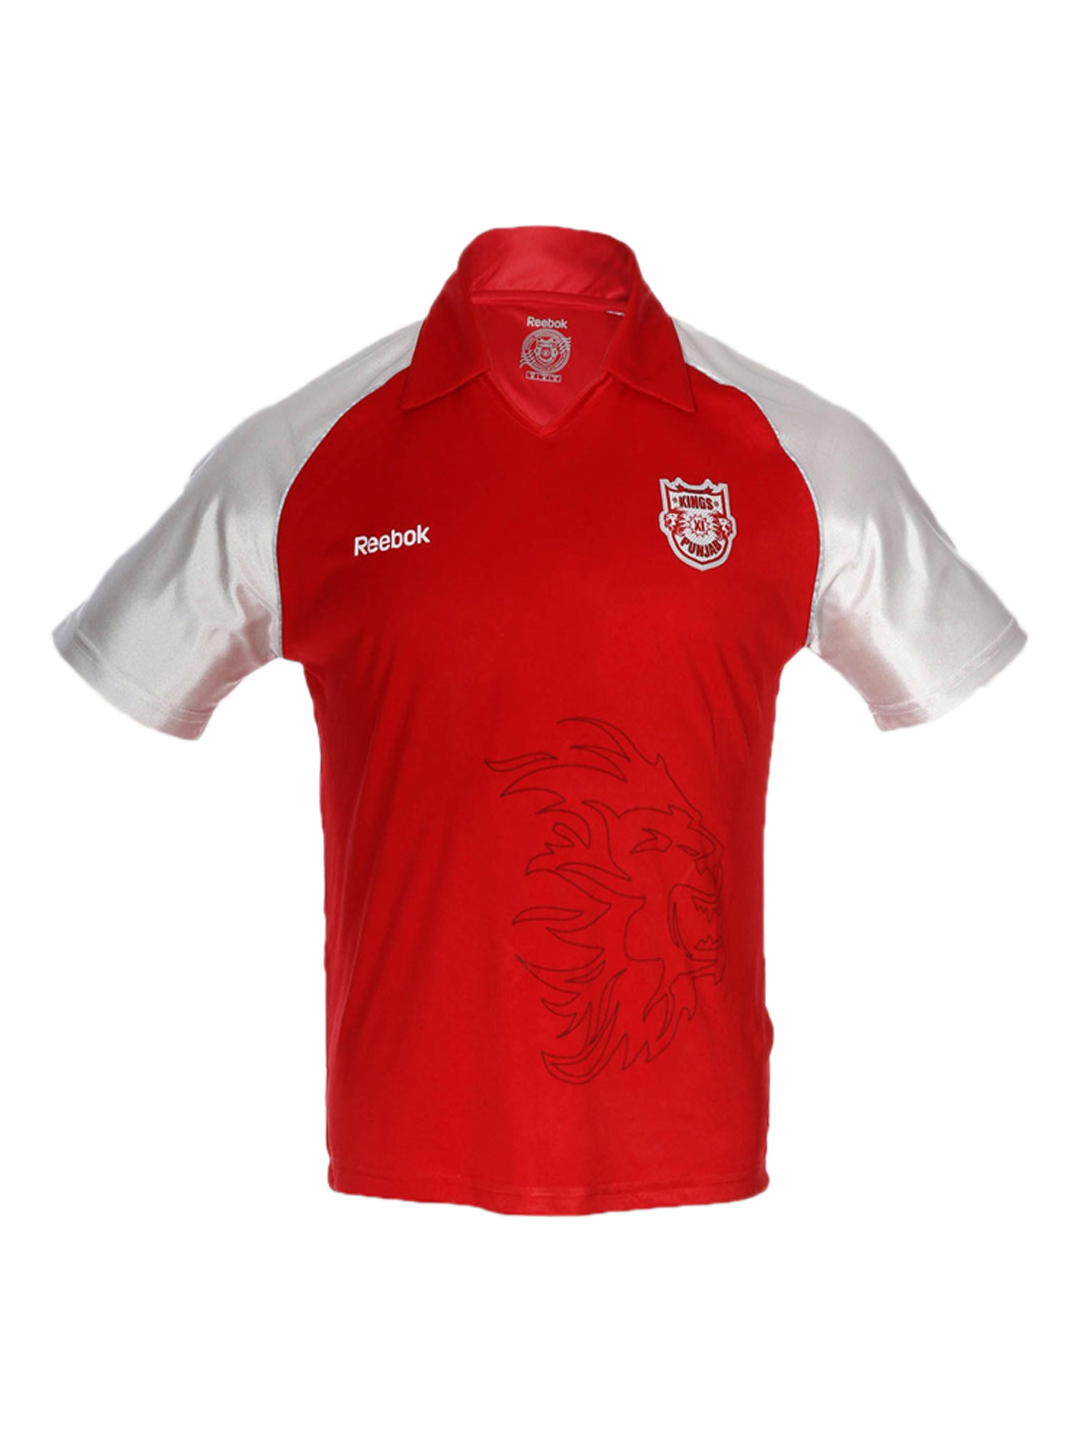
KXIP Mens Take Down Jersey
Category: Apparel / Topwear / Tshirts
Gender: Men
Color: Red
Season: Summer 2011
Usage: Sports